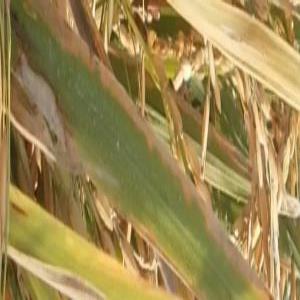
Disease: Bacterialblight